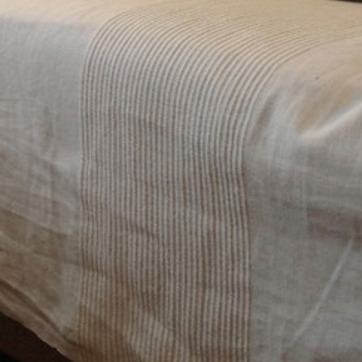
Material: fabric